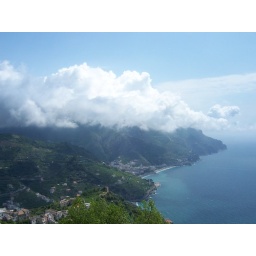
A cloud over the coast at about eye level to our hotel